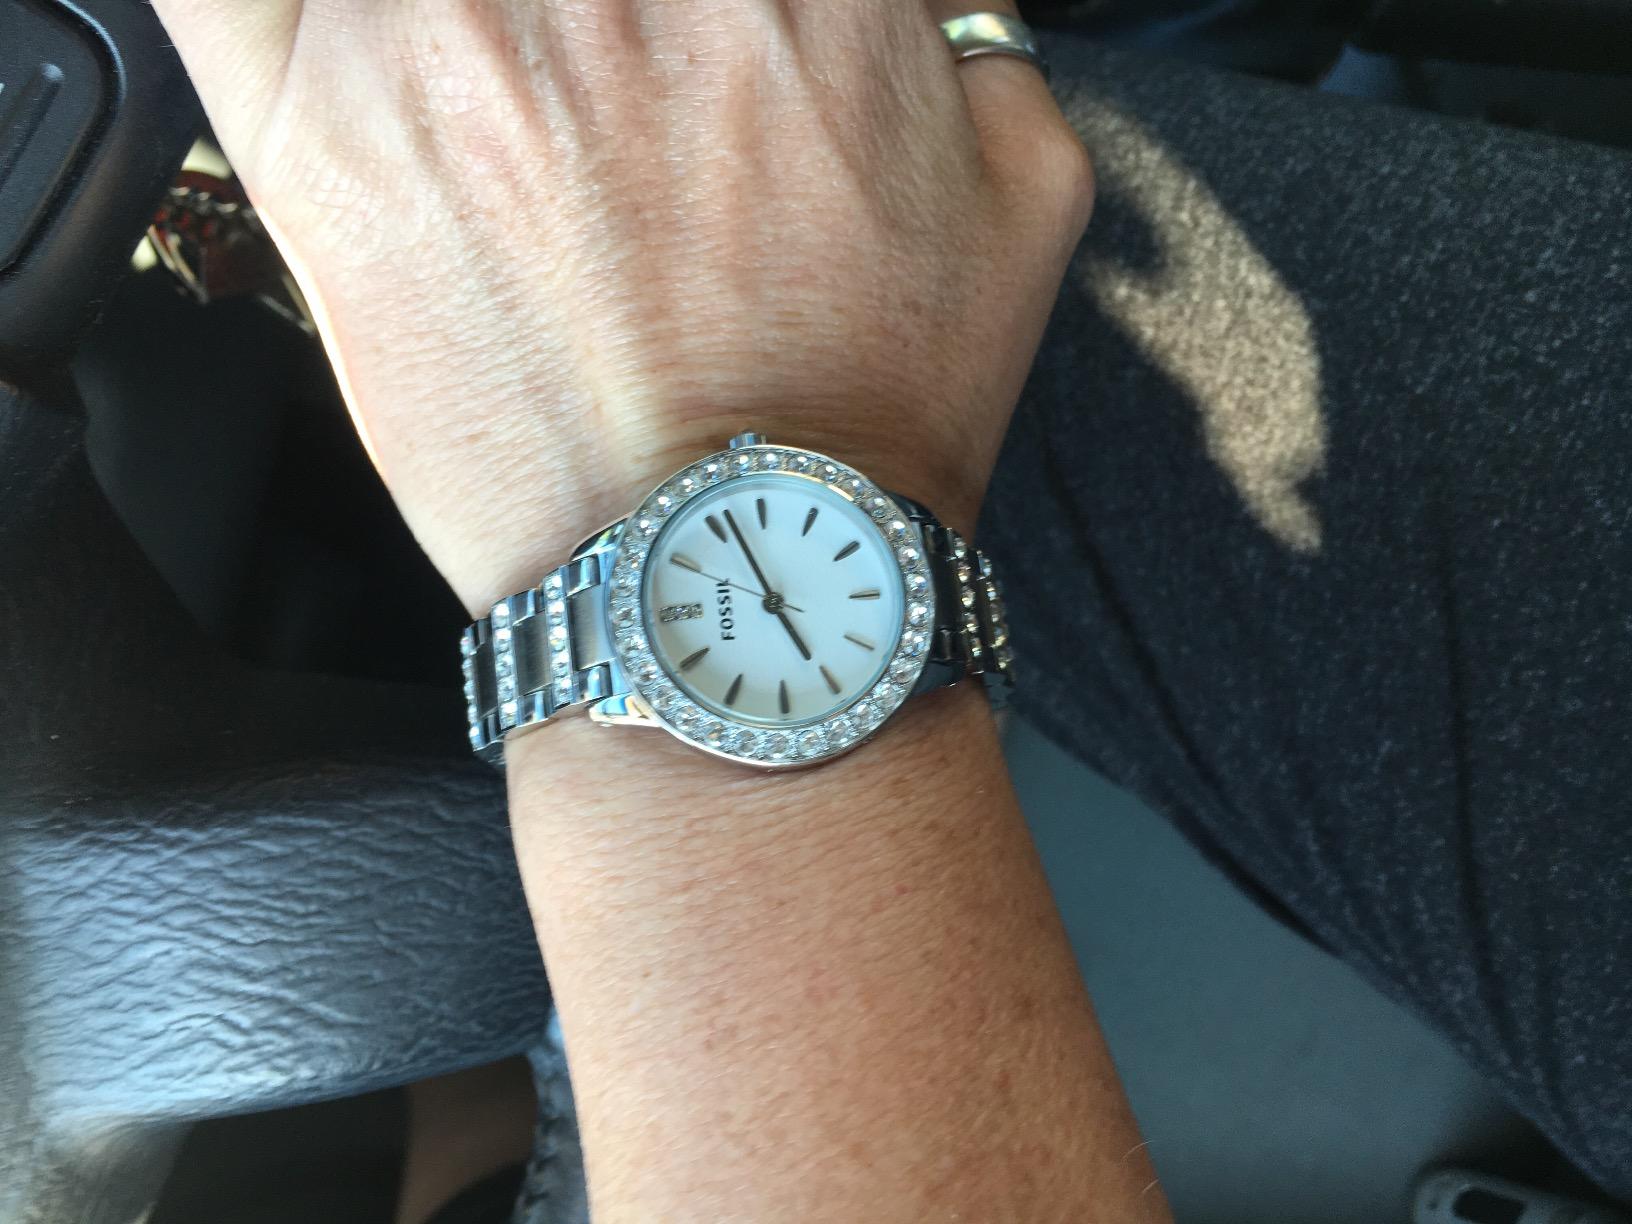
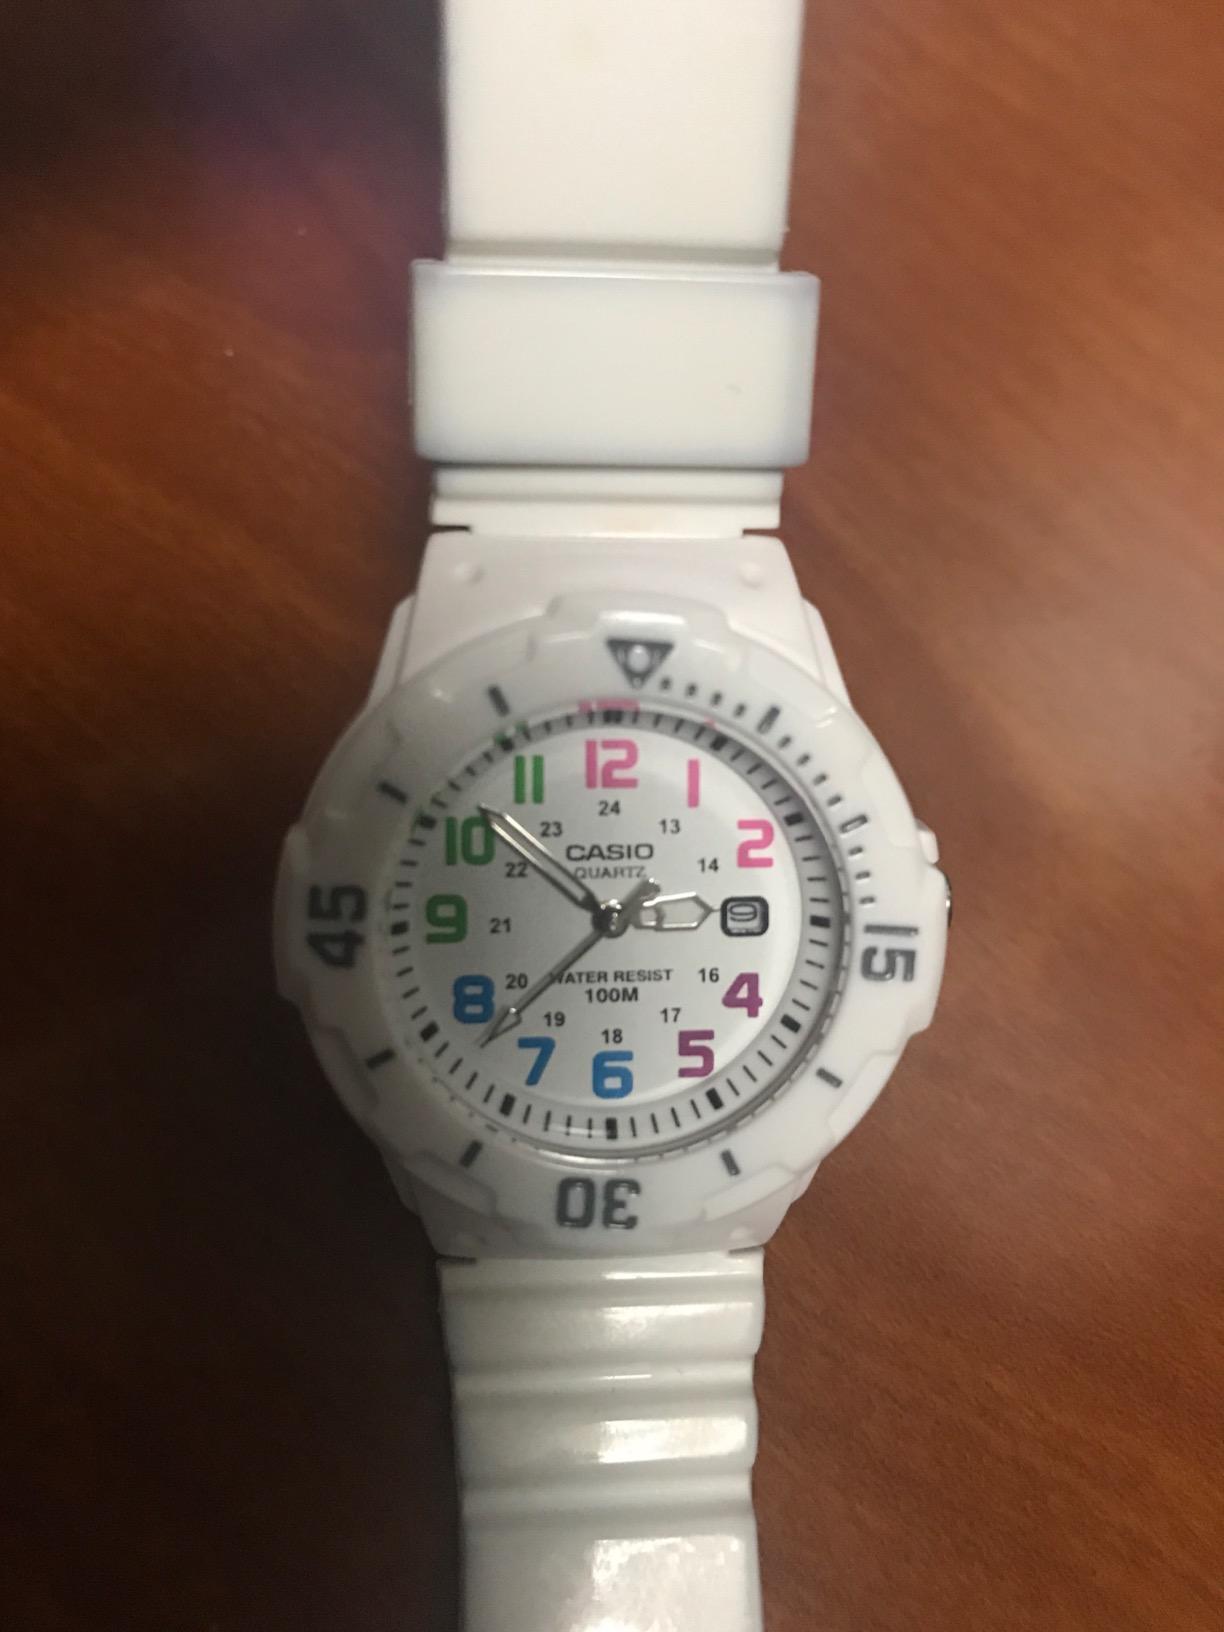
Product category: accessories_watch
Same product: no